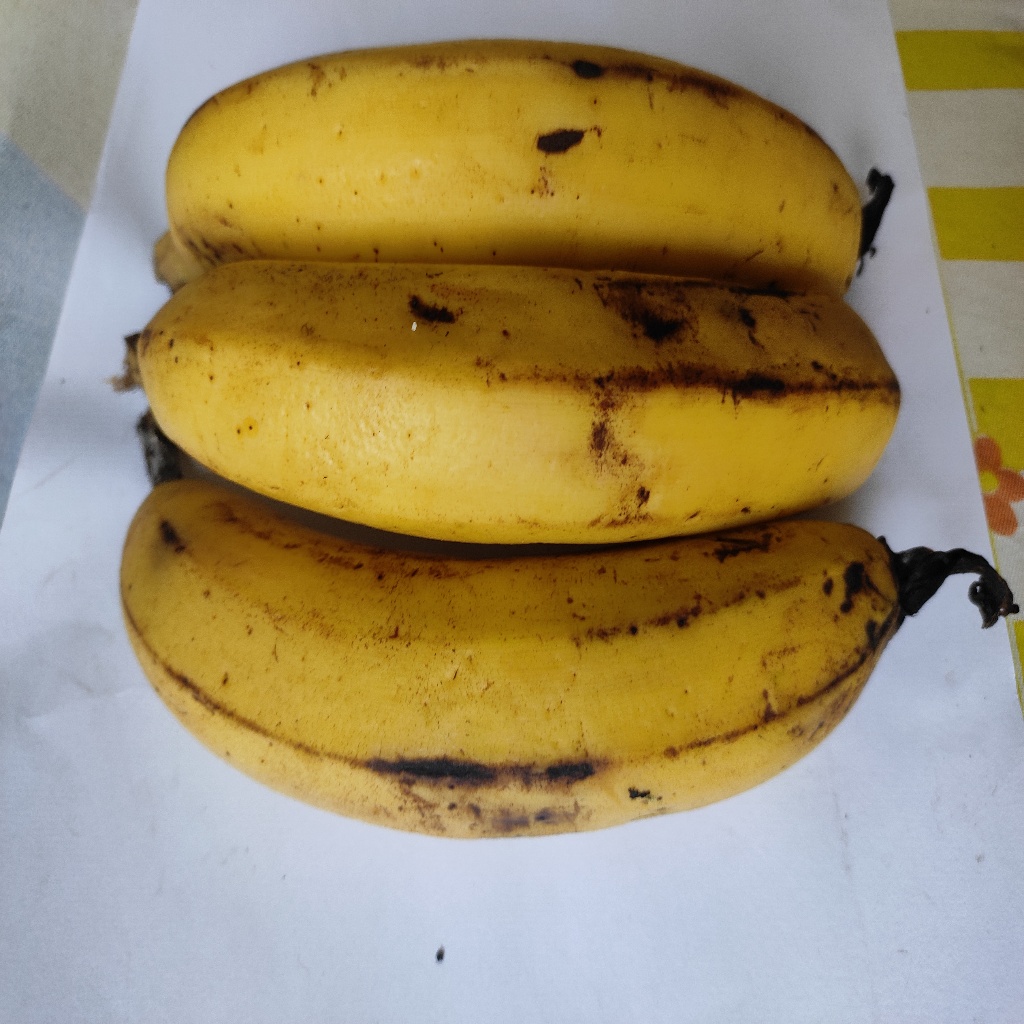
Crop: banana
Quality class: Class_A